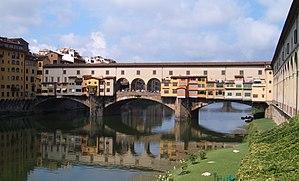
Un pont est une construction qui permet de franchir un obstacle naturel ou artificiel en passant par-dessus. Le franchissement supporte le passage d'humains et de véhicules dans le cas d'un pont routier, ou d'eau dans le cas d'un aqueduc. On désigne également comme écoduc ou écopont, des passages construits ou « réservés » dans un milieu aménagé, pour permettre aux espèces animales, végétales, fongiques, etc. de traverser des obstacles construits par l'être humain ou résultant de ses activités. Les ponts font partie de la famille des ouvrages d'art. Leur construction relève du génie civil.
Un pont à voûtes en maçonnerie habituellement appelé pont en maçonnerie ou pont en pierre ou pont voûté, désigne une technique de fabrication des ponts, mais constitue surtout une des grandes familles de ponts qui a été mise en œuvre de l’Antiquité jusqu’au début du XXᵉ siècle.